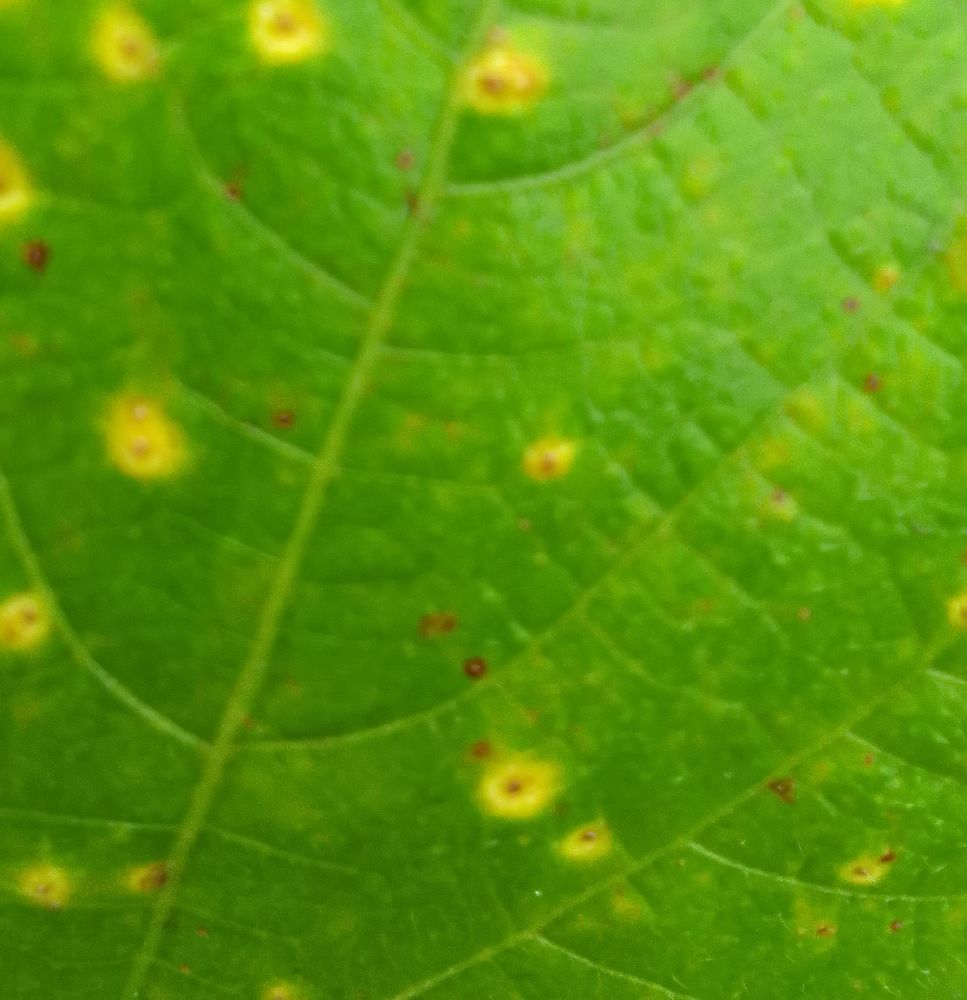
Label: rust